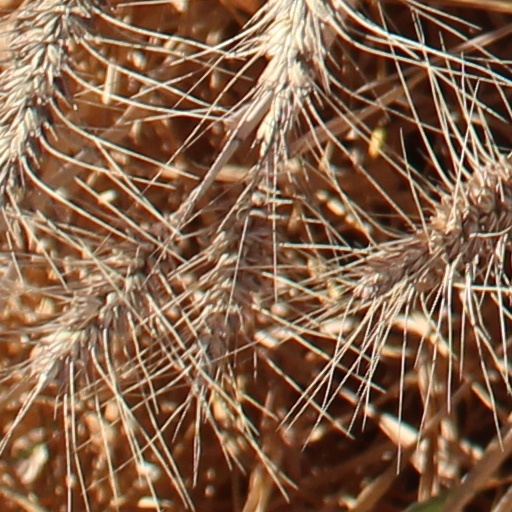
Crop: wheat